Hartford Wolf Pack

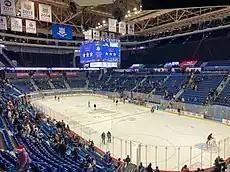
A picture of the XL Center after a Hartford Wolfpack game on December 10, 2022.

The Whale were hosts and participants in the 2011 AHL Outdoor Classic, the Whale Bowl, held at Rentschler Field in East Hartford, Connecticut. Connecticut fell to the Providence Bruins, 5–4, in a shootout.